Pulmonary contusion

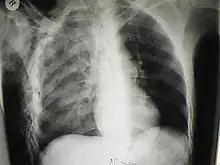
A chest X-ray showing right sided (seen on the left of the picture) pulmonary contusion associated with rib fractures and subcutaneous emphysema

Chest X-ray is the most common method used for diagnosis, and may be used to confirm a diagnosis already made using clinical signs. Consolidated areas appear white on an X-ray film. Contusion is not typically restricted by the anatomical boundaries of the lobes or segments of the lung. The X-ray appearance of pulmonary contusion is similar to that of aspiration, and the presence of hemothorax or pneumothorax may obscure the contusion on a radiograph. Signs of contusion that progress after 48 hours post-injury are likely to be actually due to aspiration, pneumonia, or ARDS.